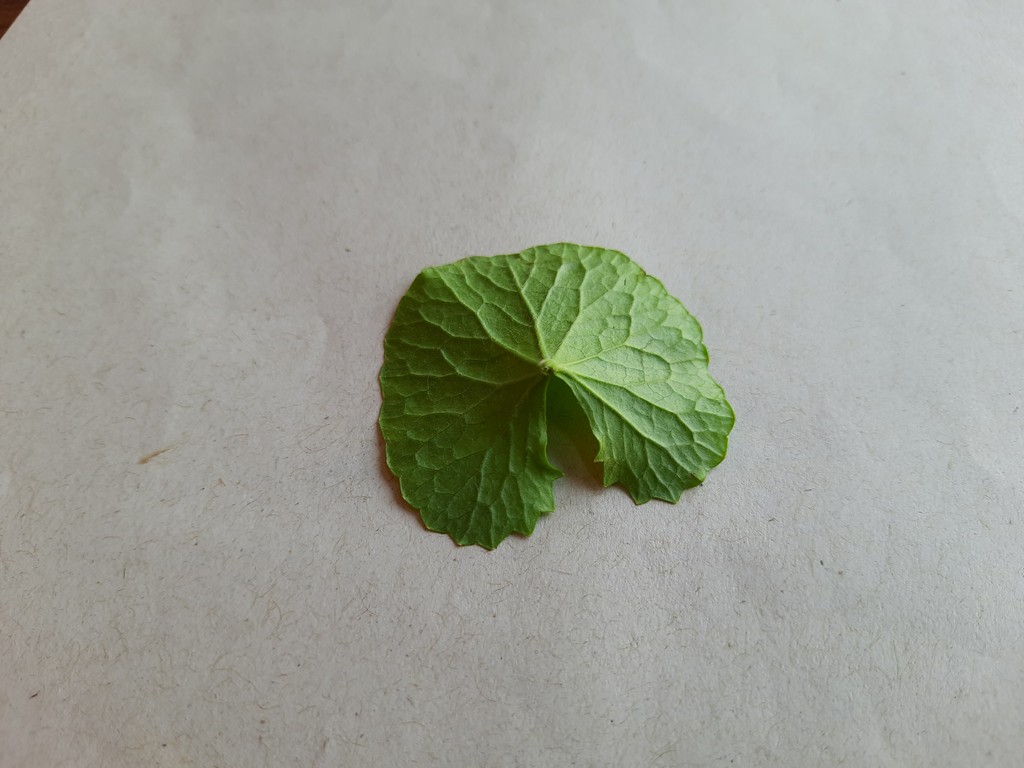
Label: Healthy